Auld Lang Syne

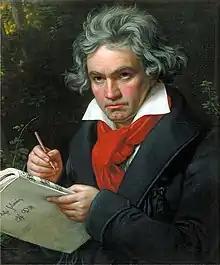
Ludwig van Beethoven (1770–1827)

In 1792, the Austrian composer Joseph Haydn arranged Auld Lang Syne as one of over 400 Scottish folk song arrangements commissioned by George Thomson and the publishers William Napier and William Whyte; his arrangement may have helped popularise the song. Ludwig van Beethoven also wrote an arrangement of Auld Lang Syne (WoO 156/11) published as part of his "12 Scottish Folksongs" (1814). Both of these classical versions use the original brisk strathspey rhythm.